Lingam

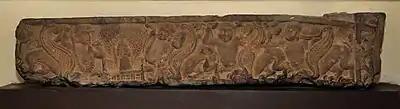
Linga inside a railing (left), being worshipped by Gandharva winged creatures. Art of Mathura, circa 100 BCE.

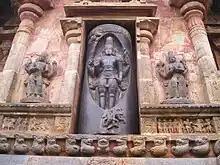
Lingodbhava is a Shaiva sectarian icon where Shiva is depicted rising from the Lingam (an infinite fiery pillar) that narrates how Shiva is the foremost of the Trimurti; Brahma on the left and Vishnu on the right are depicted bowing to Shiva in the centre.

The Gudimallam Lingam, one of the oldest examples of a lingam, is still in worship in the Parashurameshwara temple, Gudimallam, in a hilly forest about east of Tirupati in Andhra Pradesh. It has been dated to the 3rd-century BCE, or to the 2ndcentury BCE, and is mostly accepted to be from the 3rd- to 1st-century BCE, though some later dates have been proposed. The stone lingam is clearly a representation of an anatomically accurate phallus, with a figure of Lakulisha, the ascetic manifestation of Shiva, carved on the front, holding an antelope and axe in his hands. He stands on top of a Apasmara "(demon) dwarf", who symbolizes spiritual ignorance, greed, sensual desires or "Kama" and nonsensical speech on the spiritual path, hence must be subdued in spiritual pursuits.